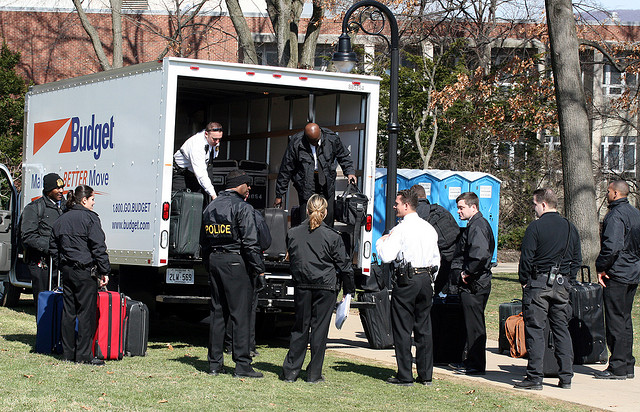
Police officers taking suitcases out of a truck.

A group of police standing at the back of a moving truck.

A group of police officers loading a moving truck.

A group of police emptying the back of a truck